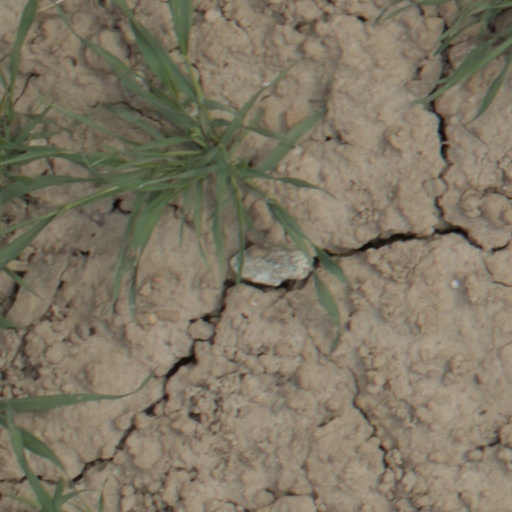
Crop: wheat